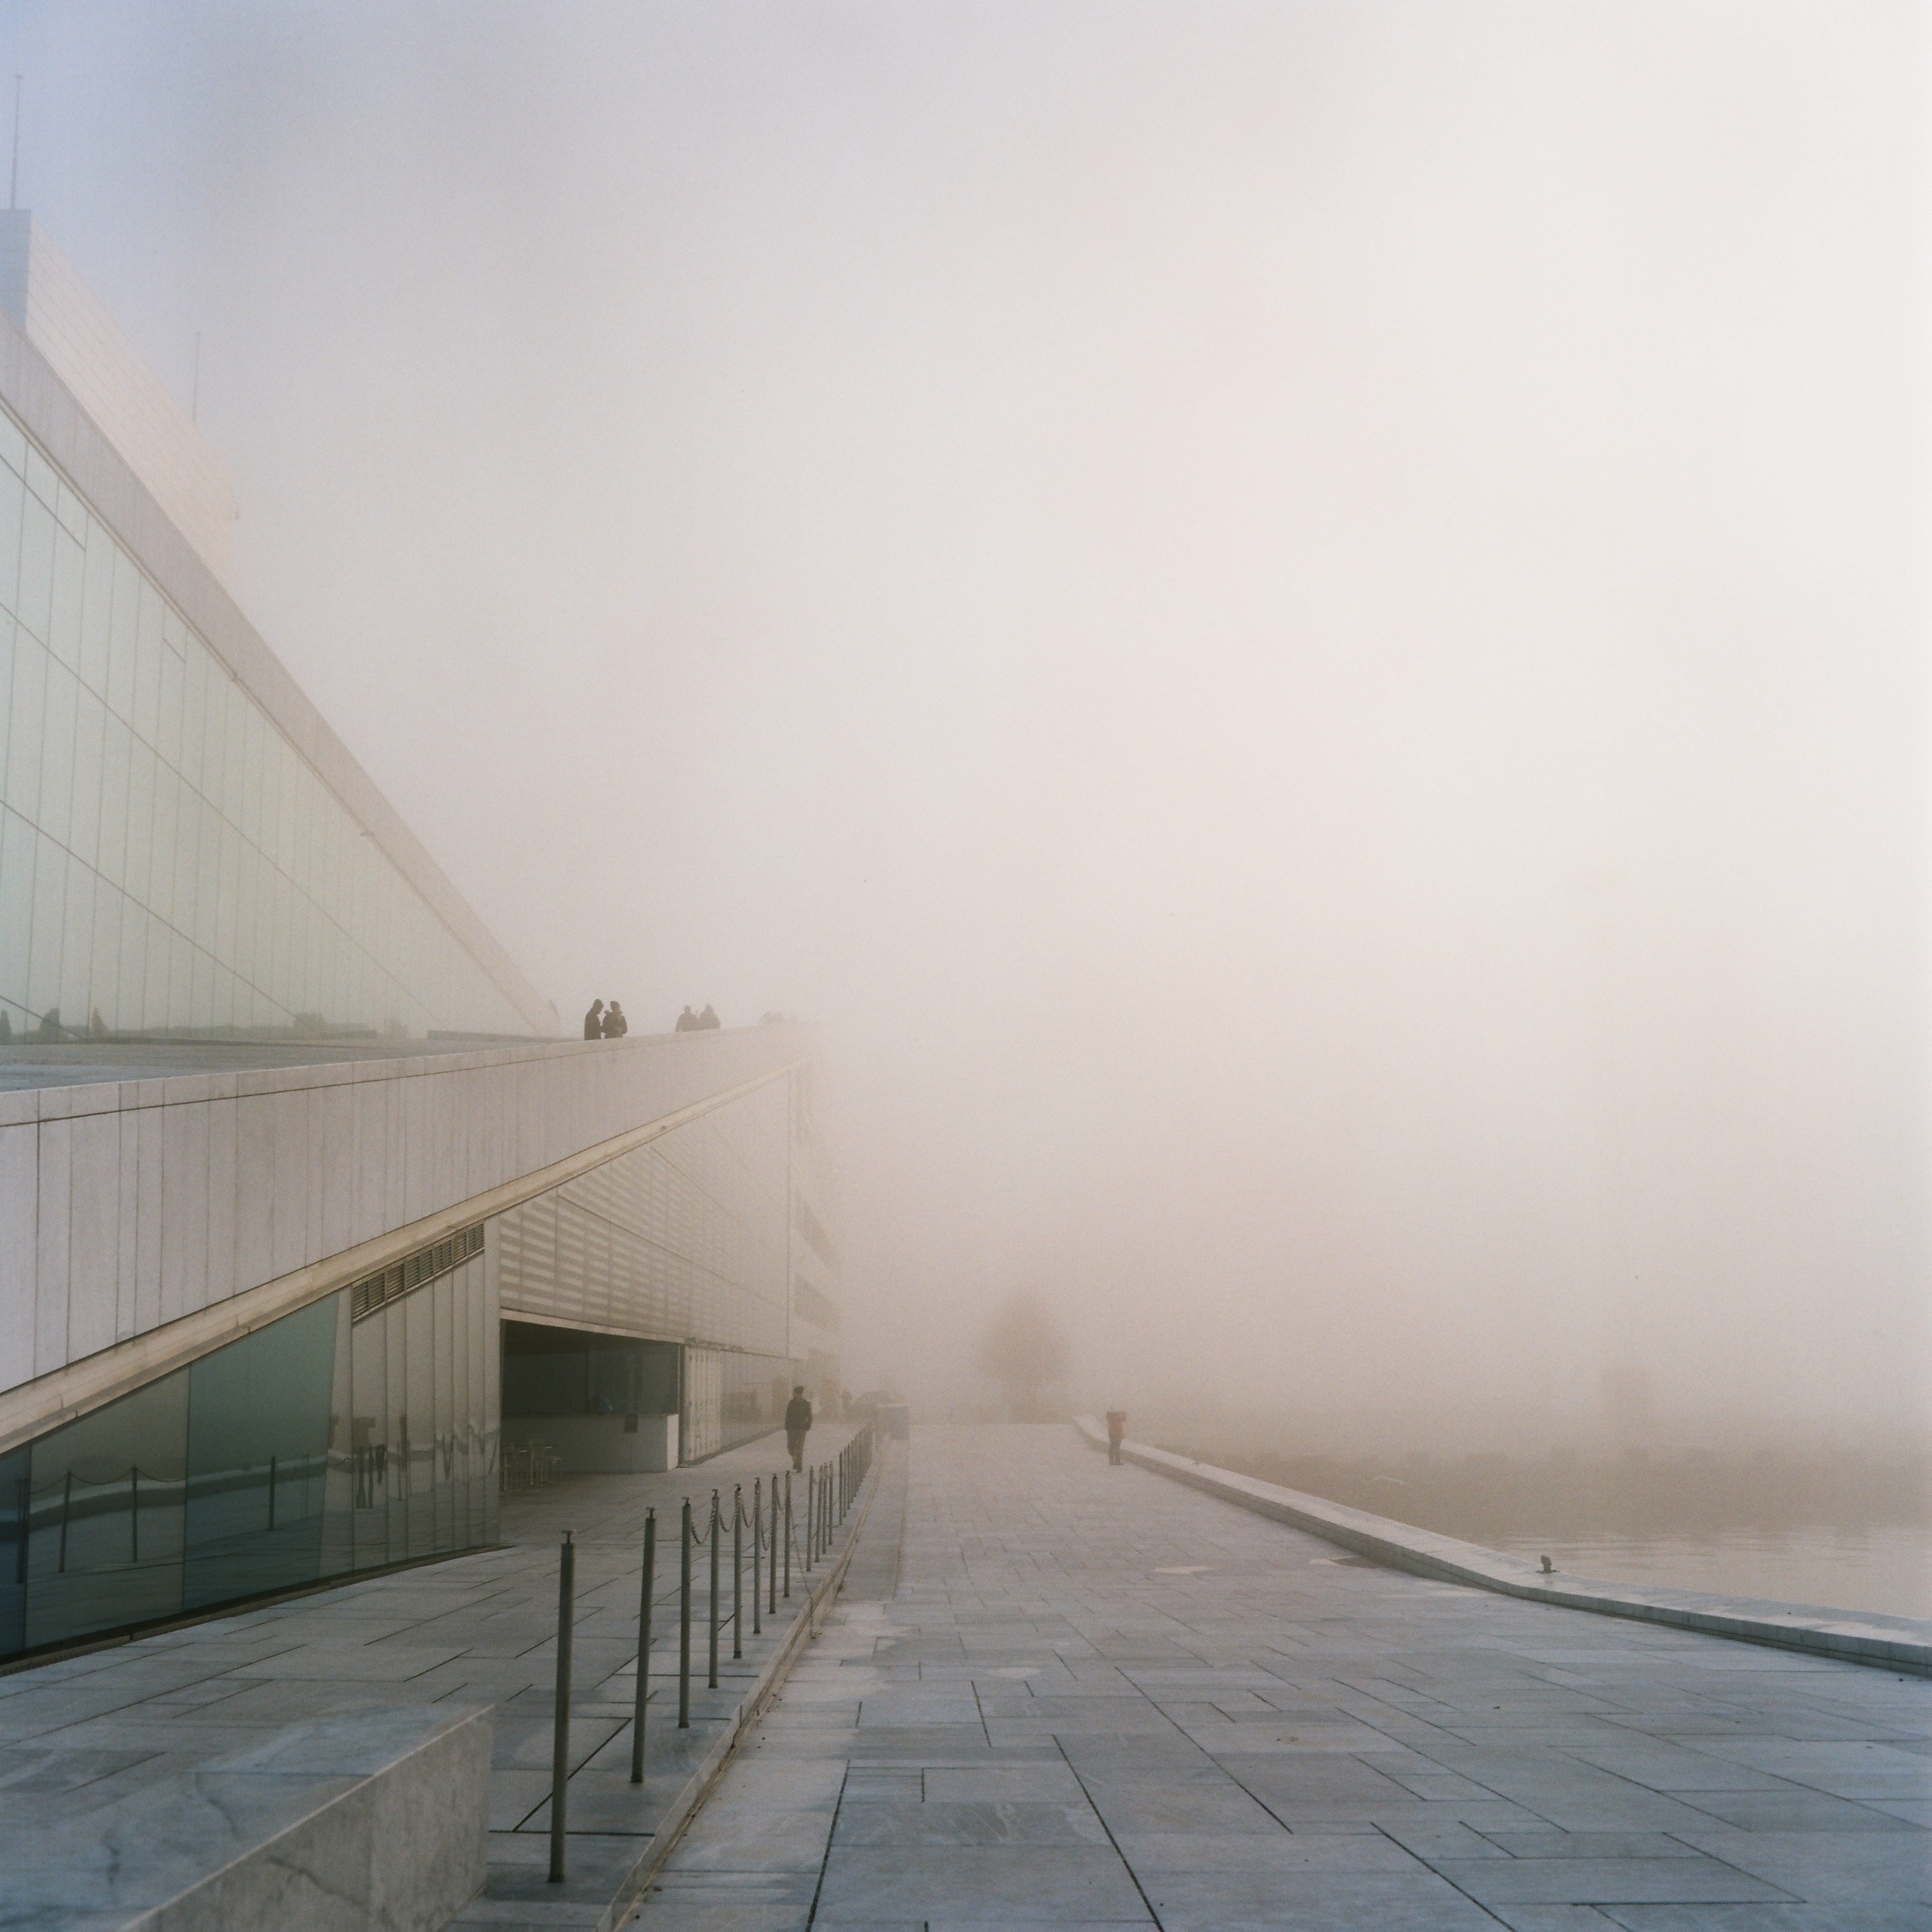
snow, winter, fog, mist, sunlight, morning, line, weather, haze, blizzard, shape, atmospheric phenomenon